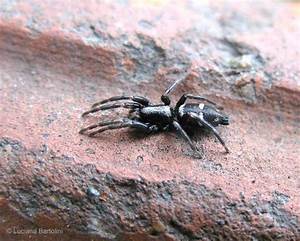
Label: ragno